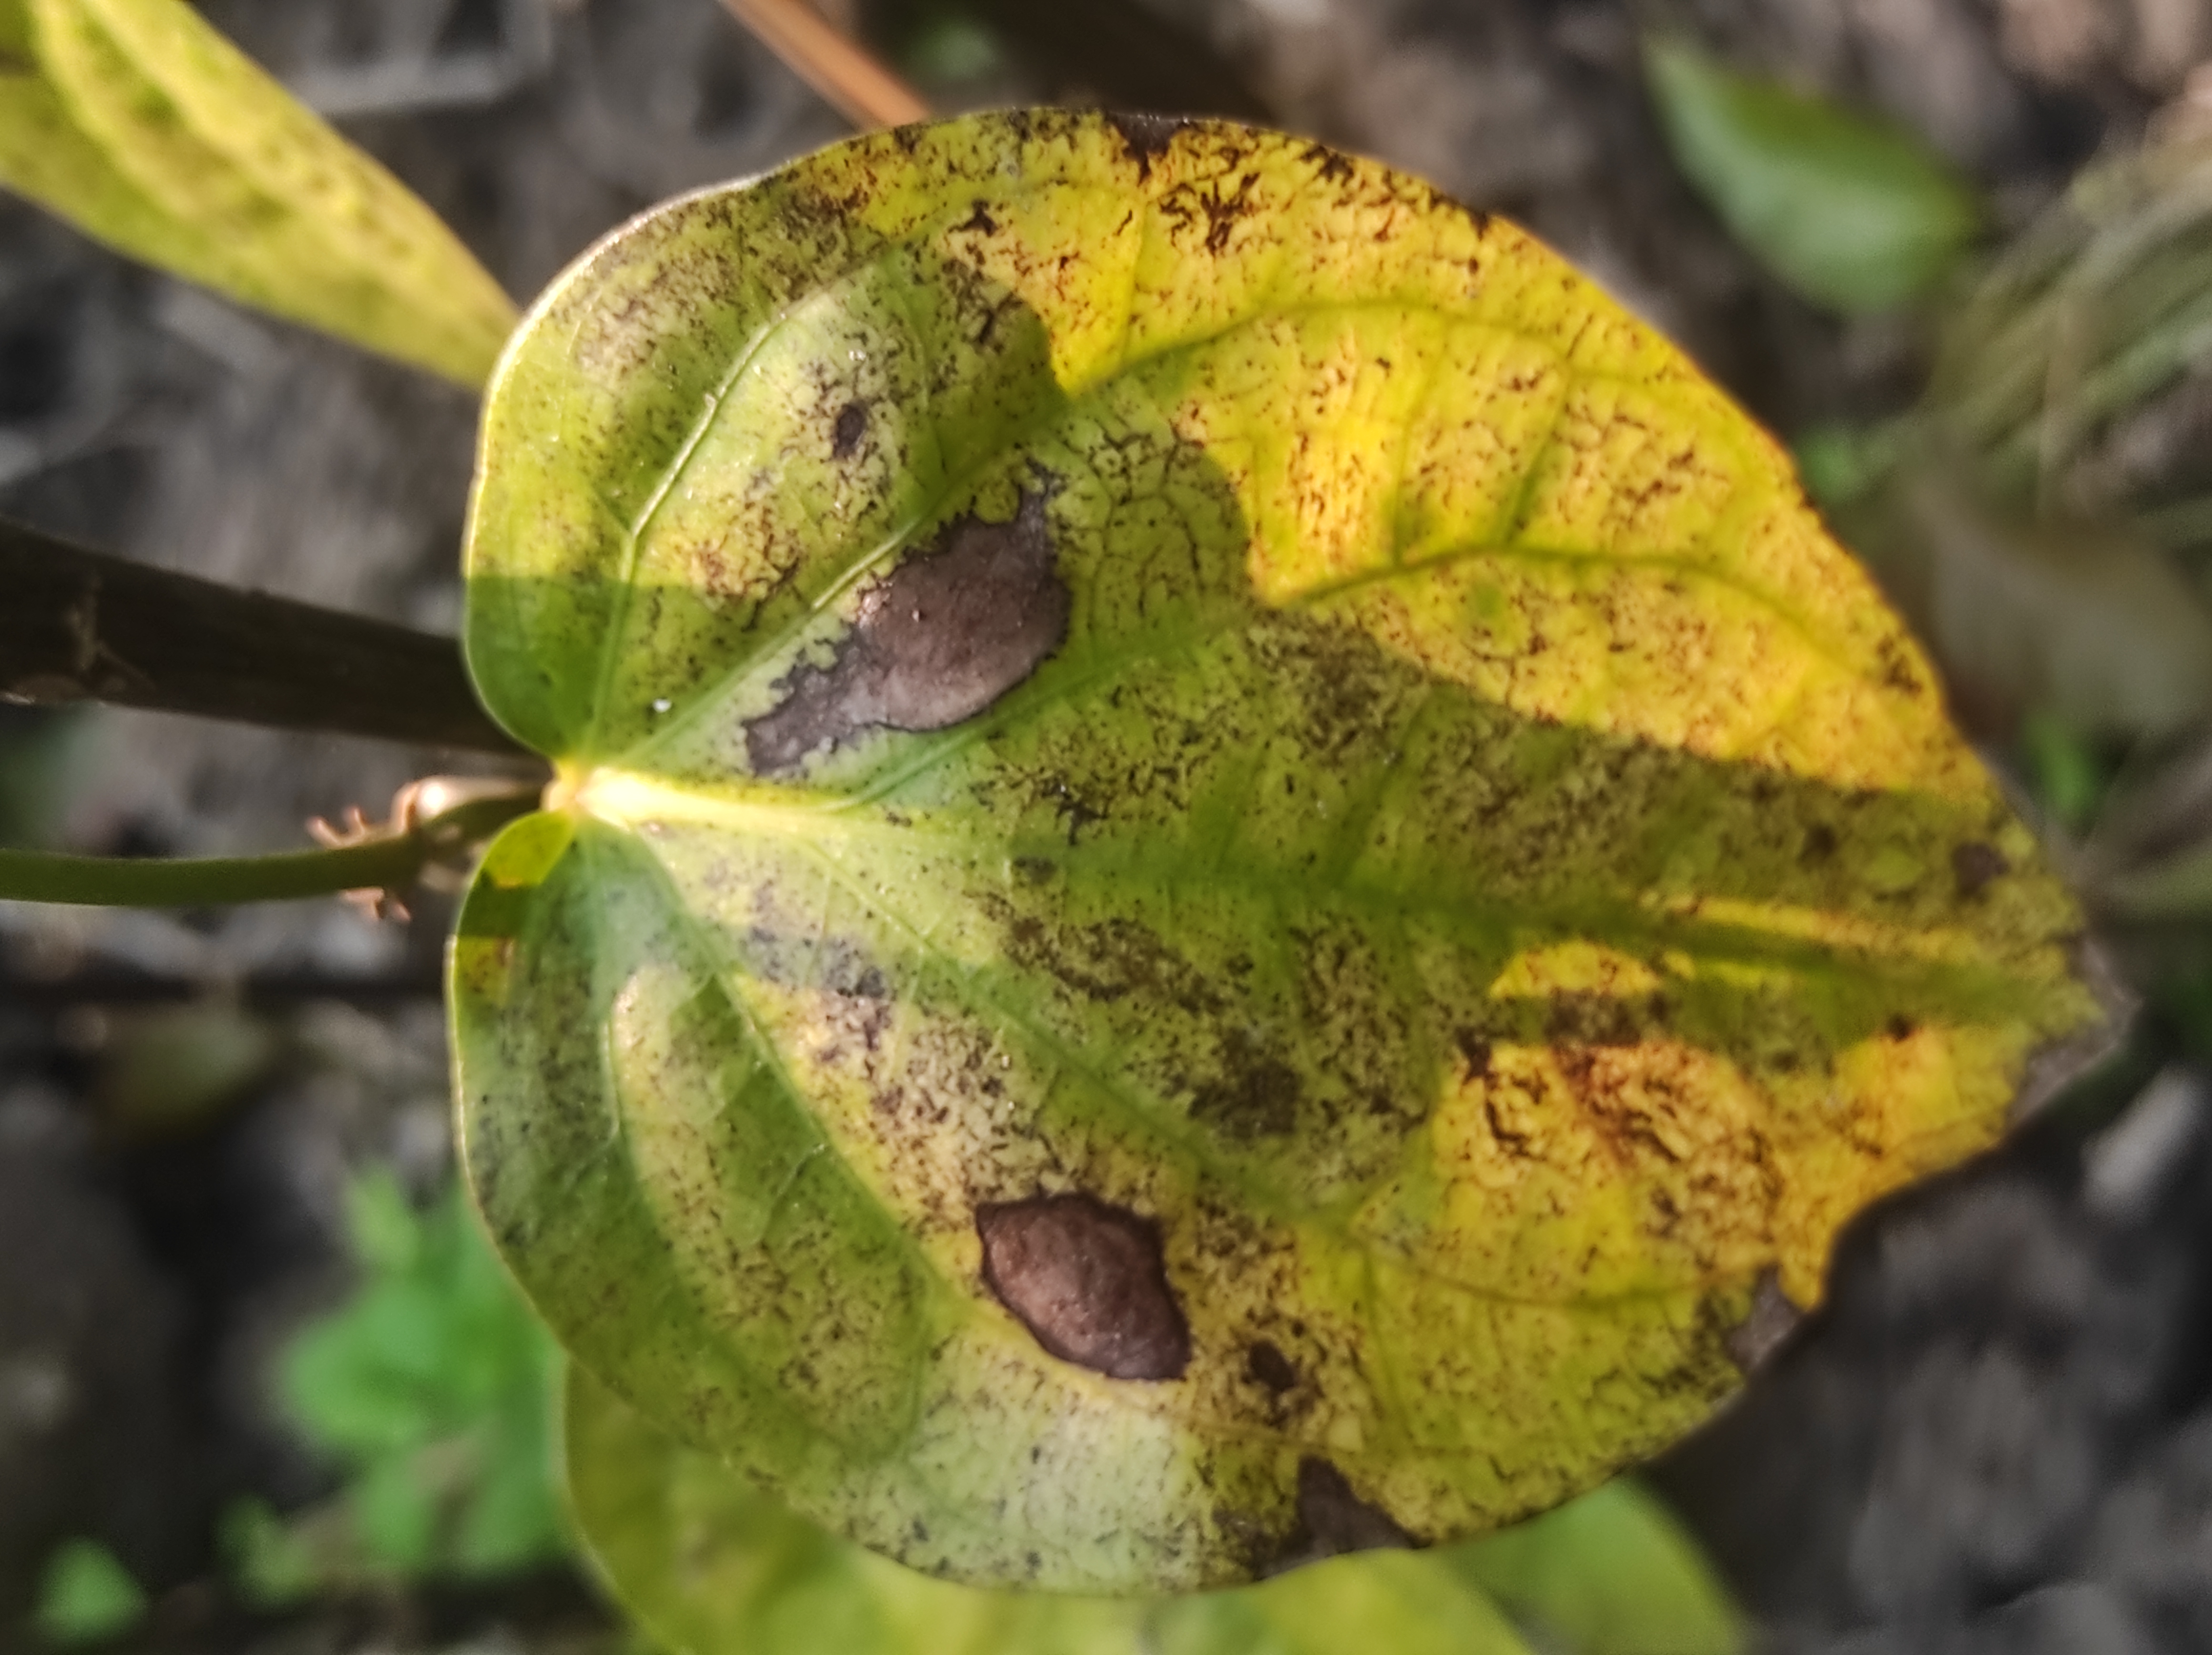
Label: Fungal_Brown_Spot_Disease